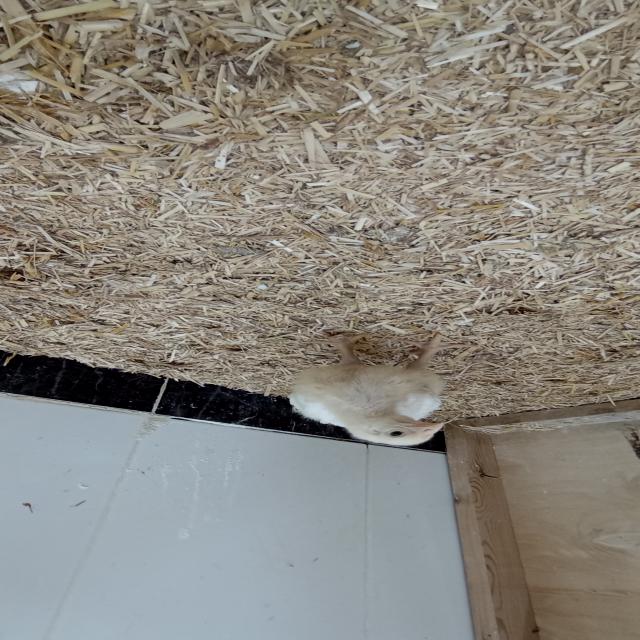
Weight: 369 g